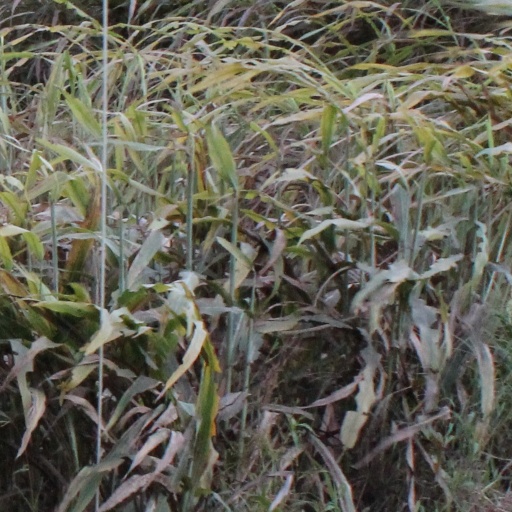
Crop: sorghum